Pontevedra Museum

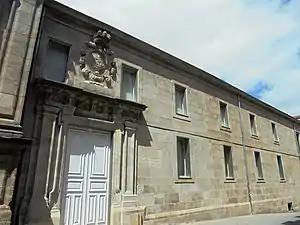
Sarmiento building

This is the former Jesuit College, a baroque building begun in 1695 and completed in 1714 next to the church of St Bartholomew. It was incorporated into the museum in 1979.